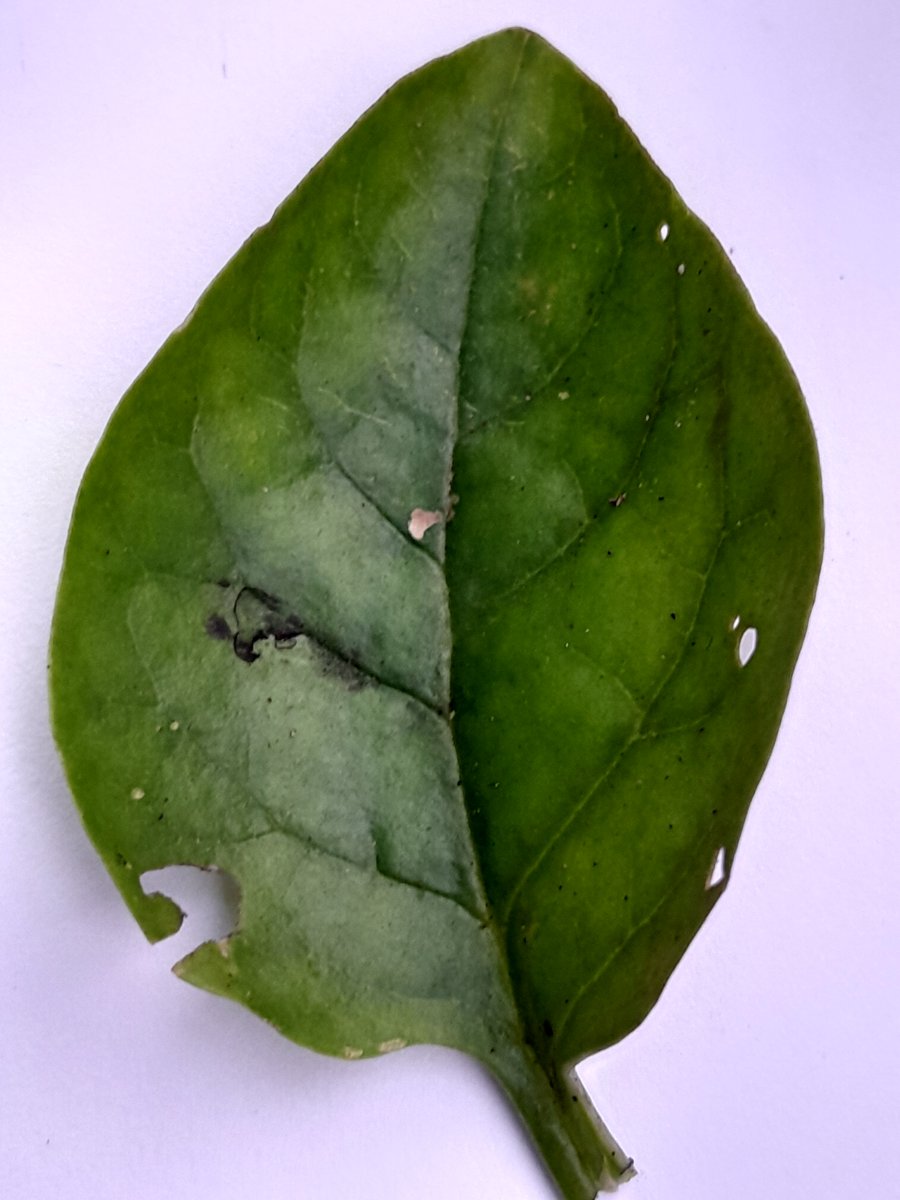
Label: Pest-Damage